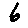
Label: 6